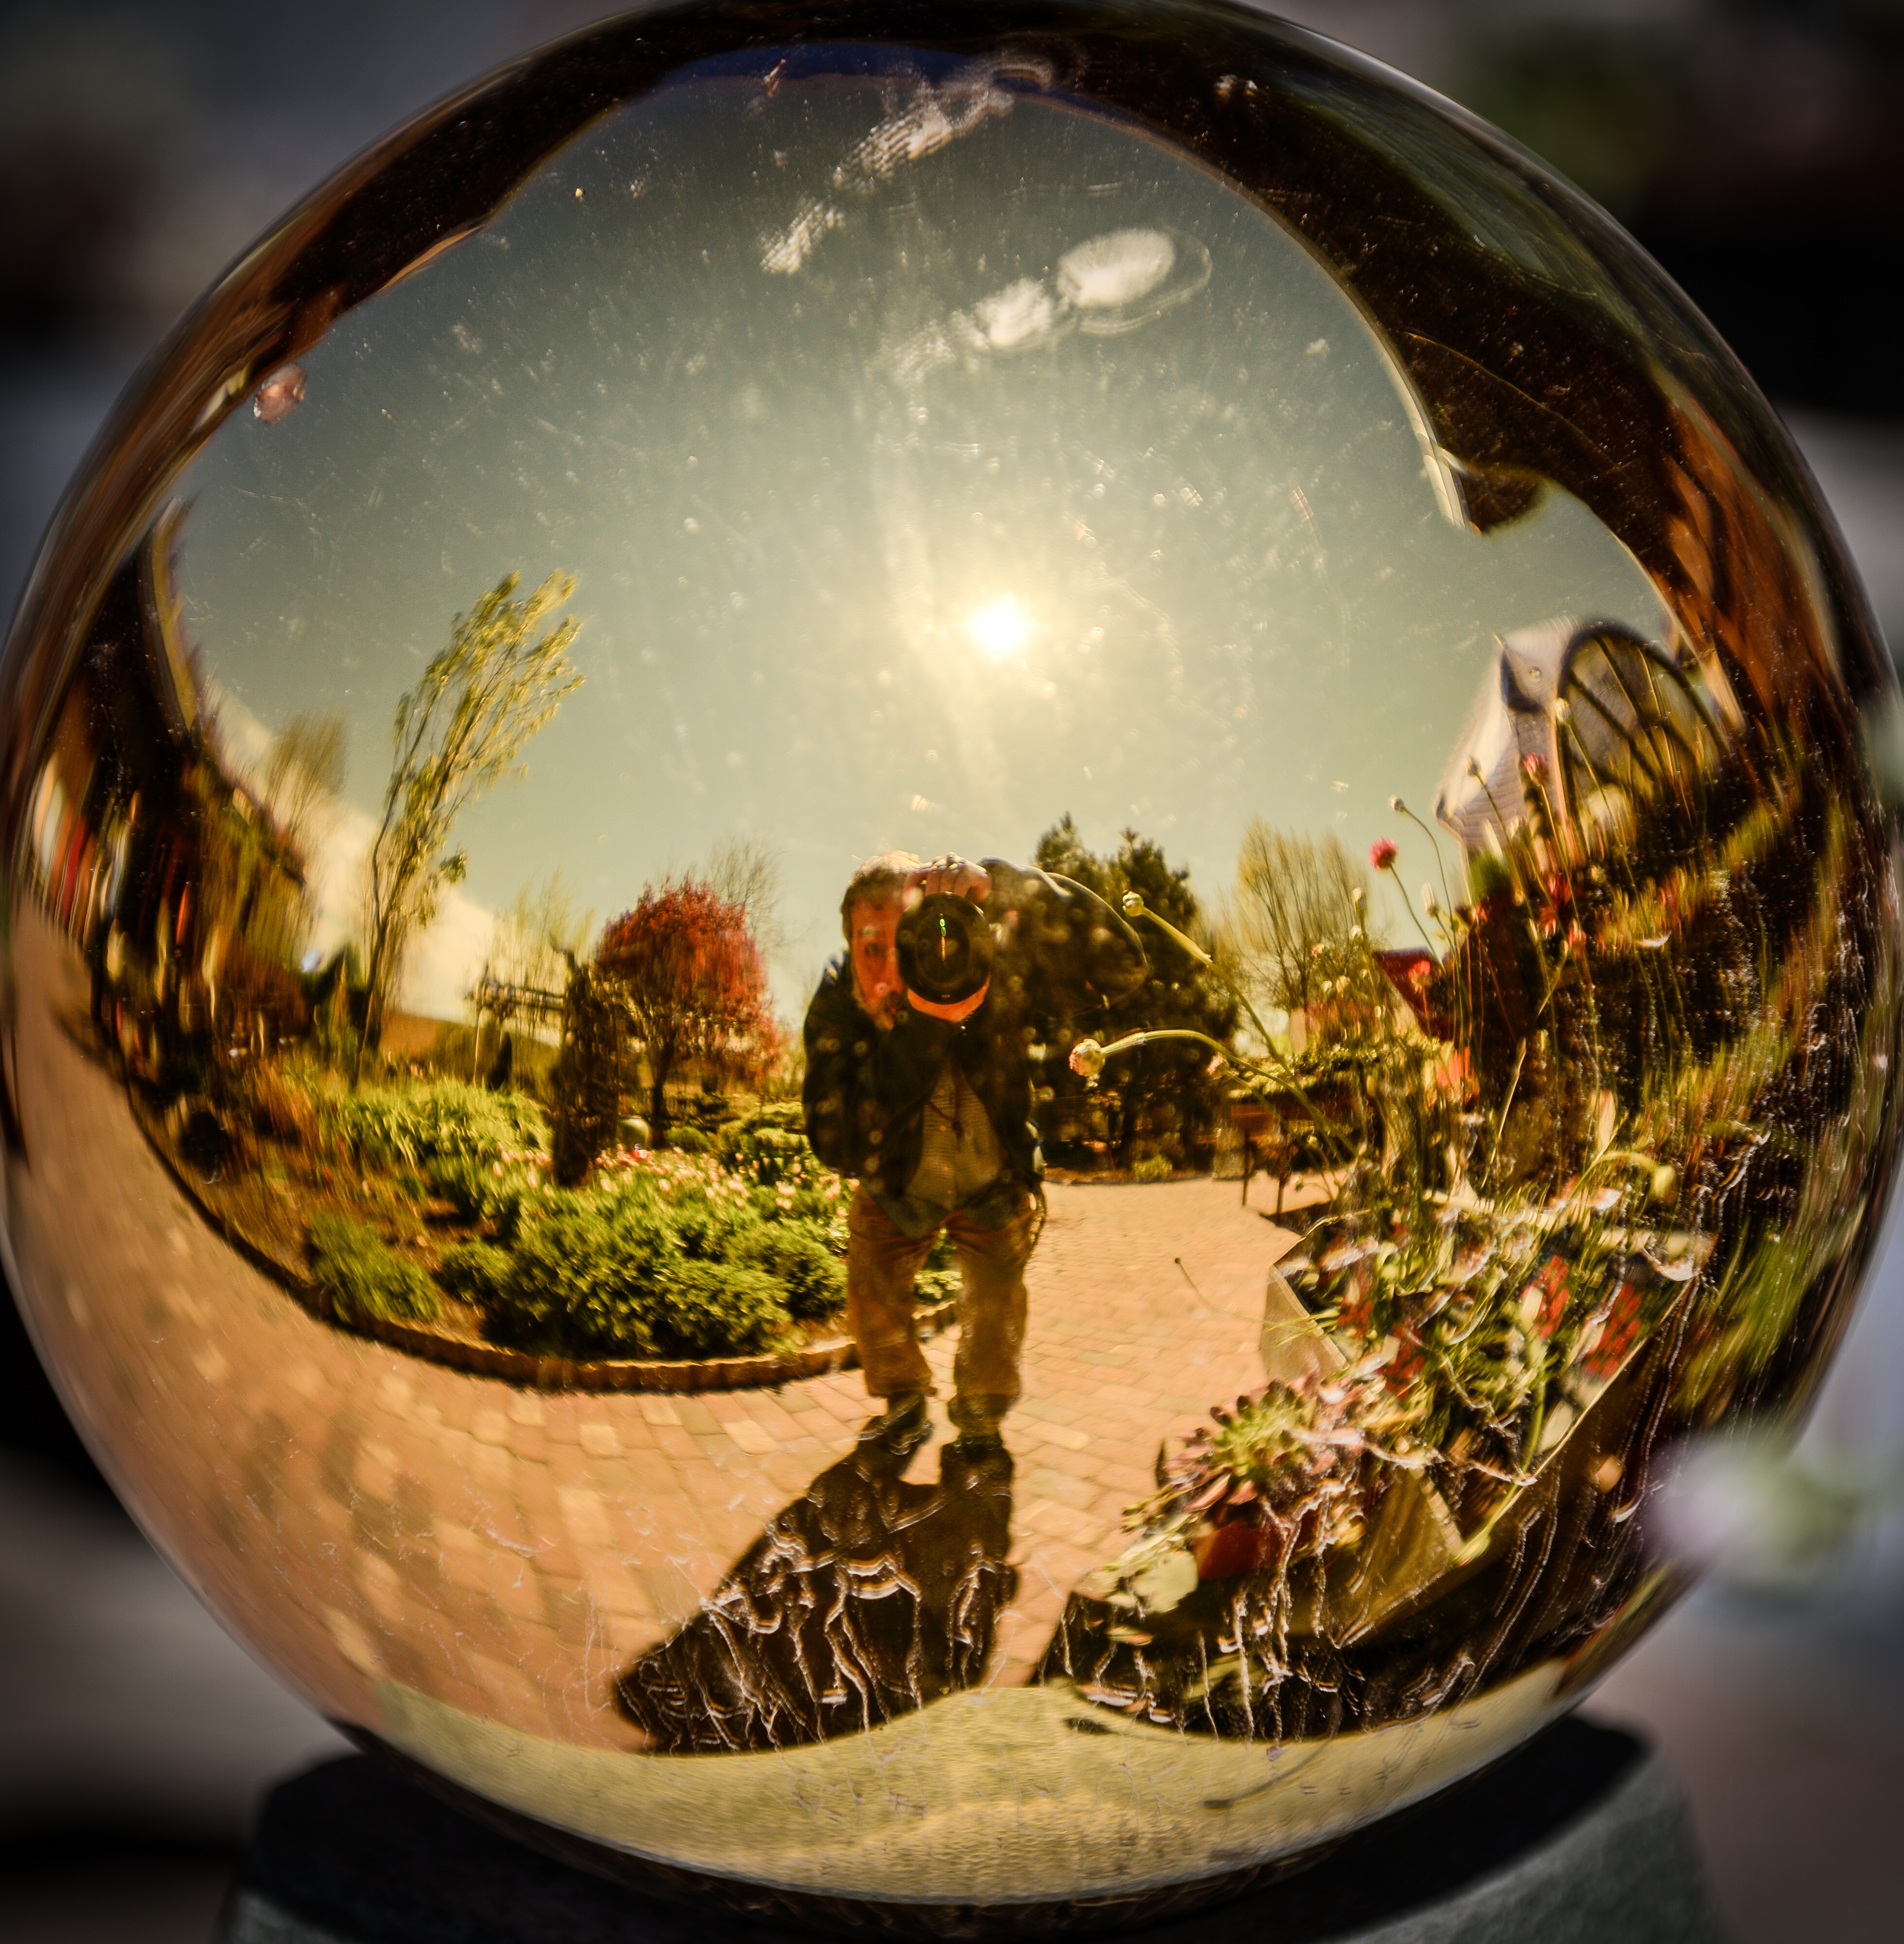
photography, flower, reflection, globe, art, sphere, porcelain, shape, dishware, fisheye lens